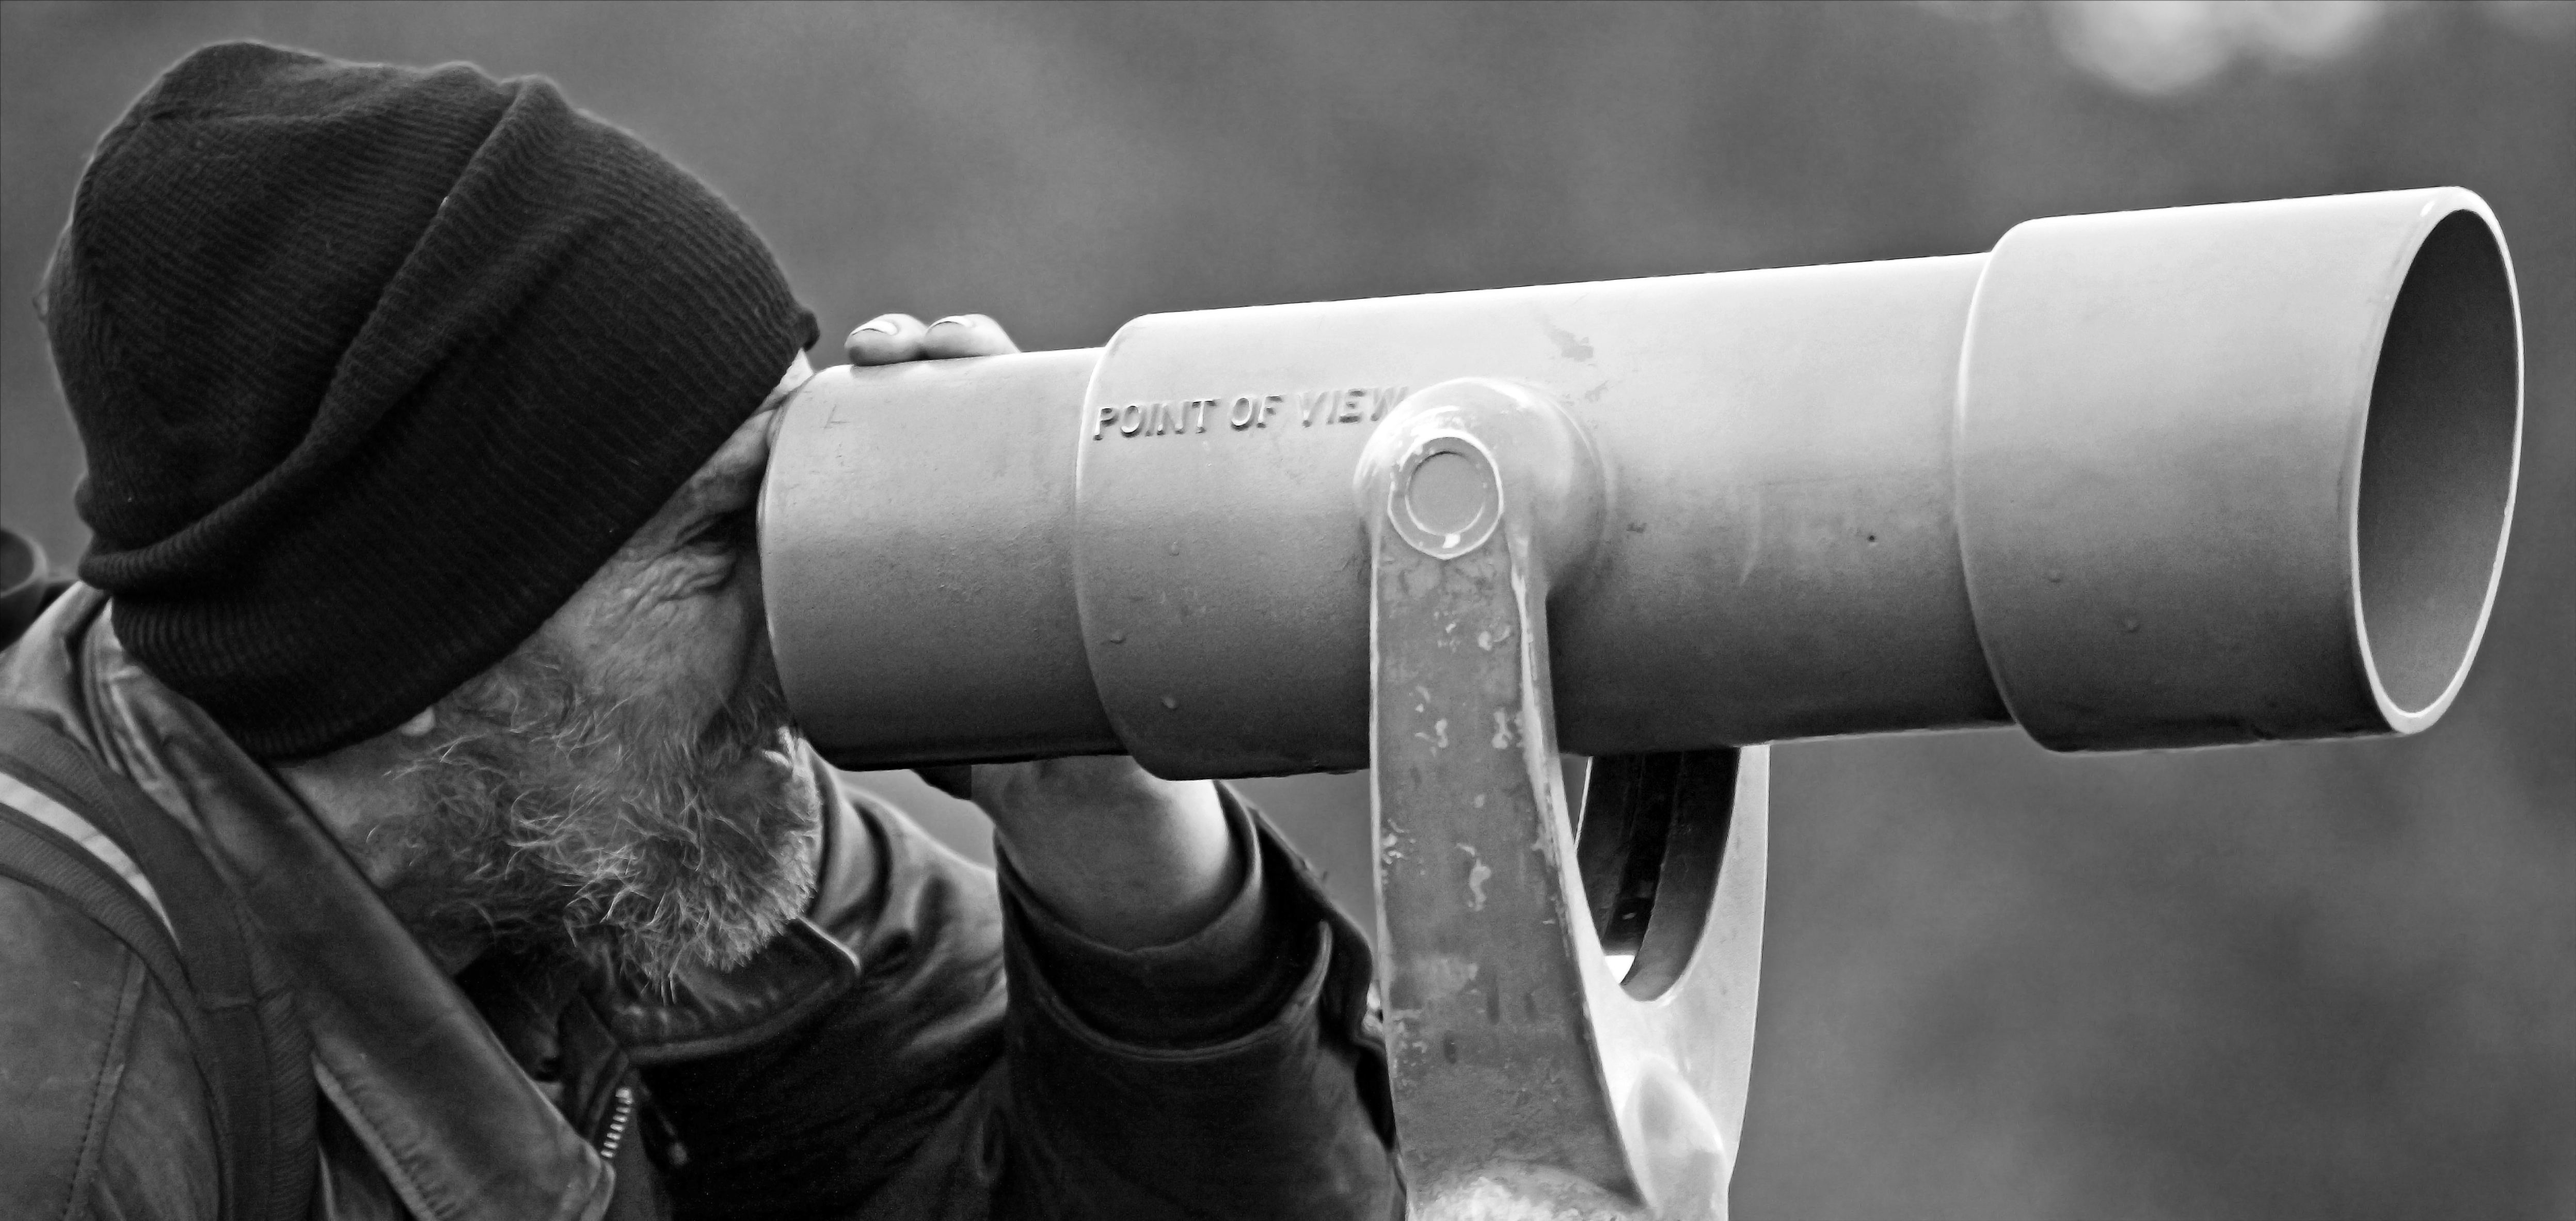
man, water, black and white, white, photography, view, river, downtown, looking, park, hat, black, point, monochrome, waterfront, arm, weapon, beard, candid, of, photograph, front, pirate, stocking, tom, oregon, portland, ian, sane, willamette, governor, mccall, avast, firearm, monochrome photography